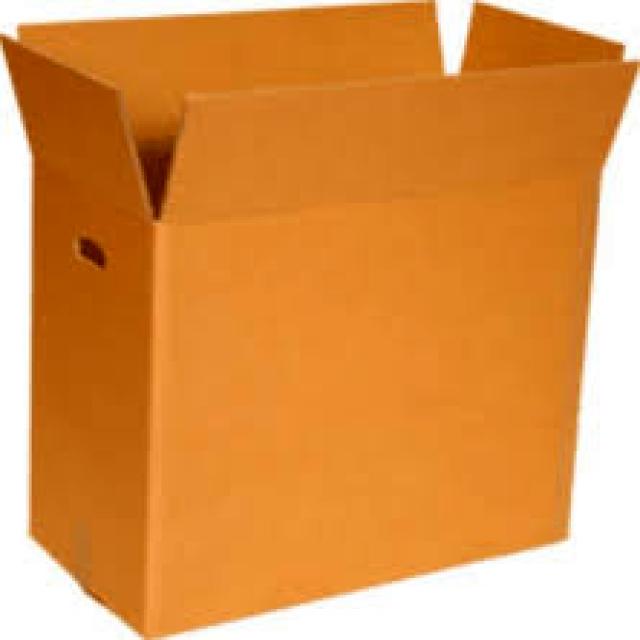
Label: Cardboard